Constantine I of Greece

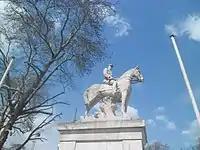
A statue in Thessaloniki

The pro-royalist parties had promised peace and prosperity under the victorious Field Marshal of the Balkan Wars, he who knew of the soldier's plight because he had fought next to him and shared his ration.